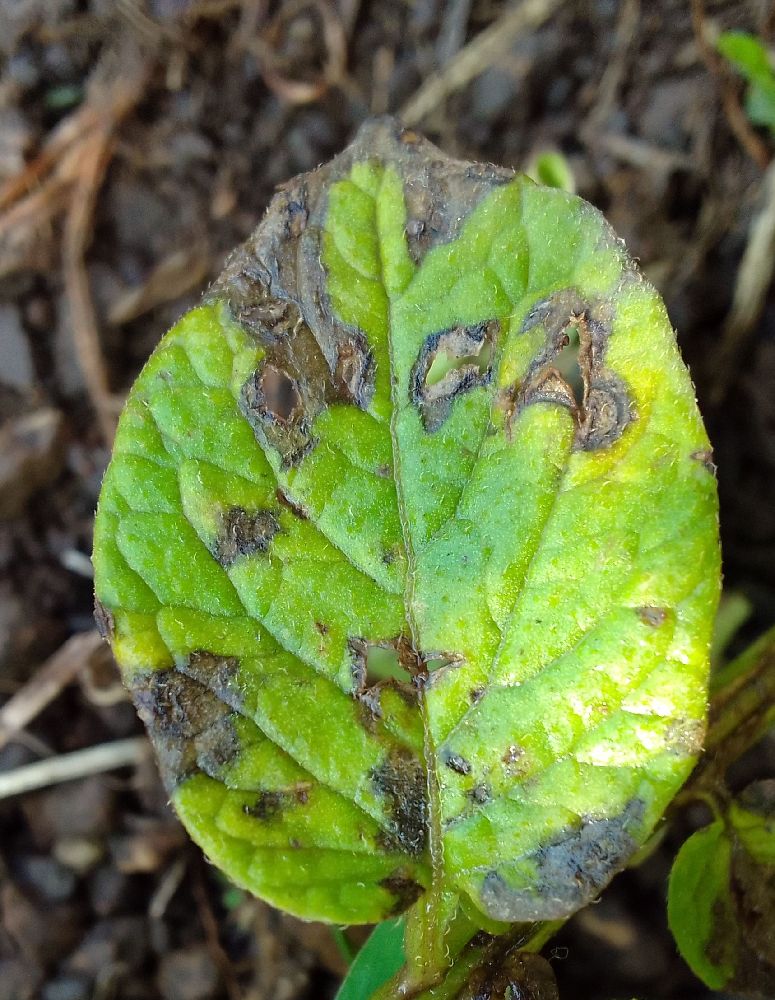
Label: Early blight